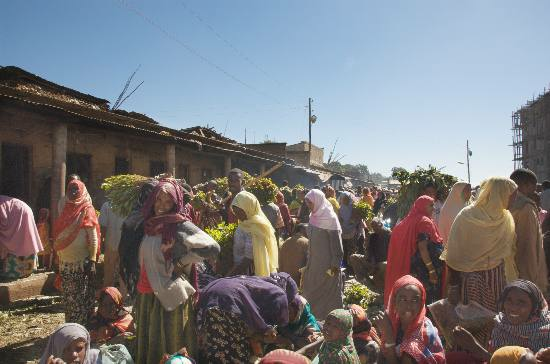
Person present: Yes